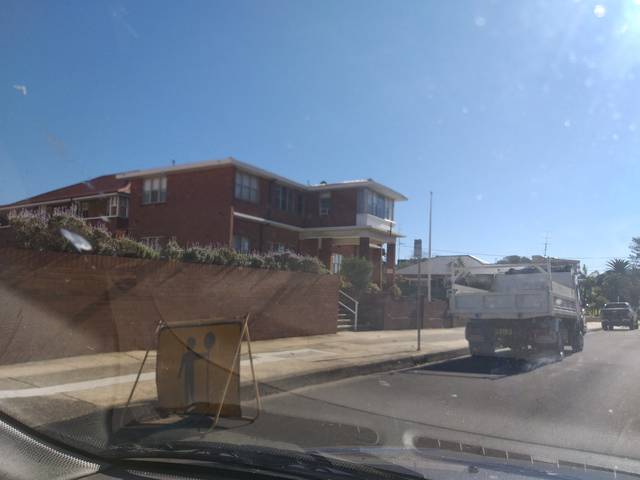
Region: Australia
Coordinates: -34.426, 150.902